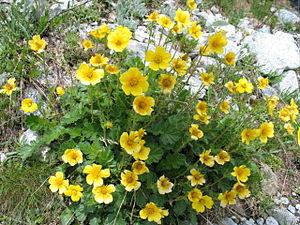
La benoîte des montagnes ou benoite des montagnes est une espèce de plante herbacée du genre Geum, famille des Rosaceae.